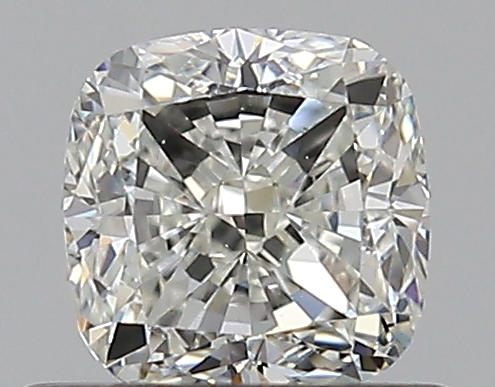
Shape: cushion
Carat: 0.6
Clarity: VS1
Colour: J
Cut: EX
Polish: EX
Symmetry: VG
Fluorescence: N
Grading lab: GIA
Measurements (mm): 4.59 x 4.56 x 3.16